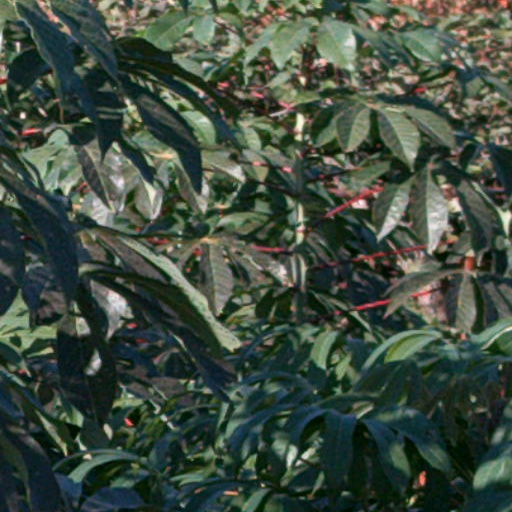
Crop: cassava